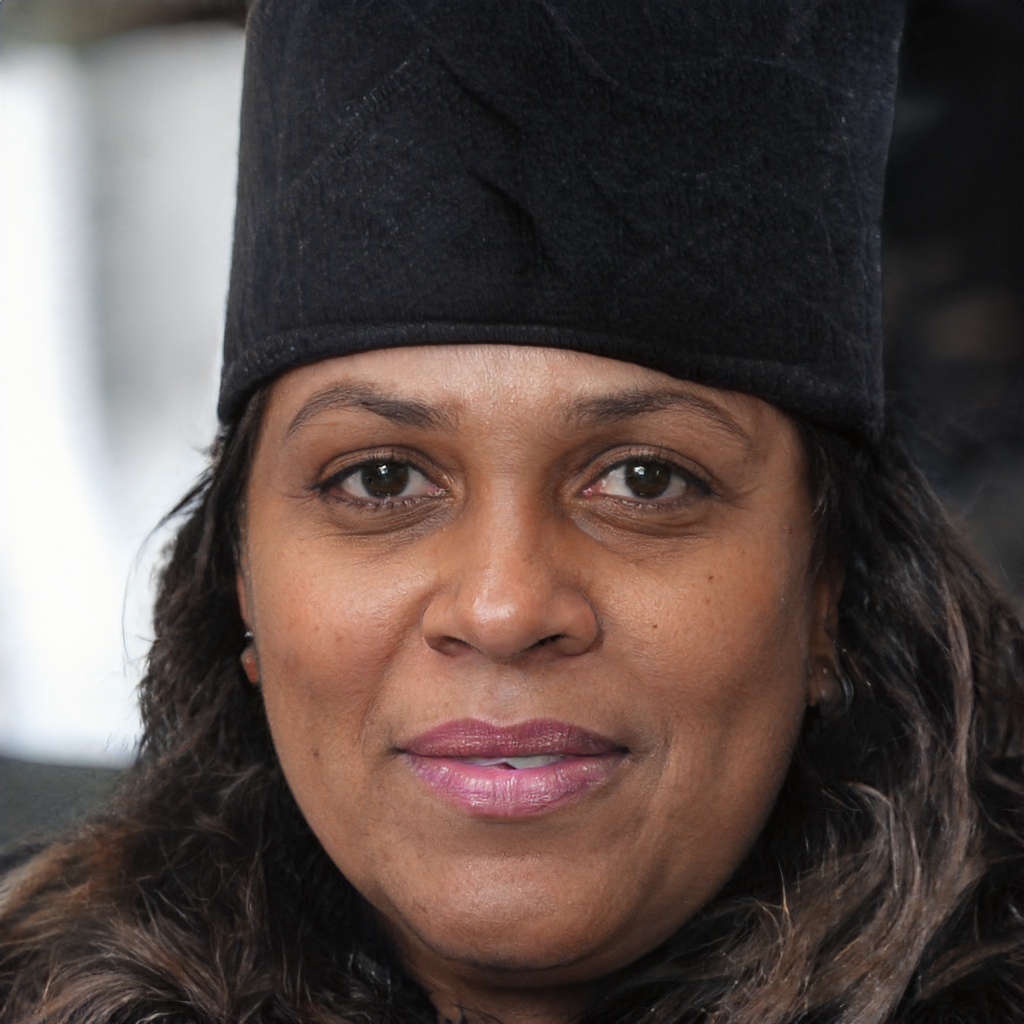
Label: Colored